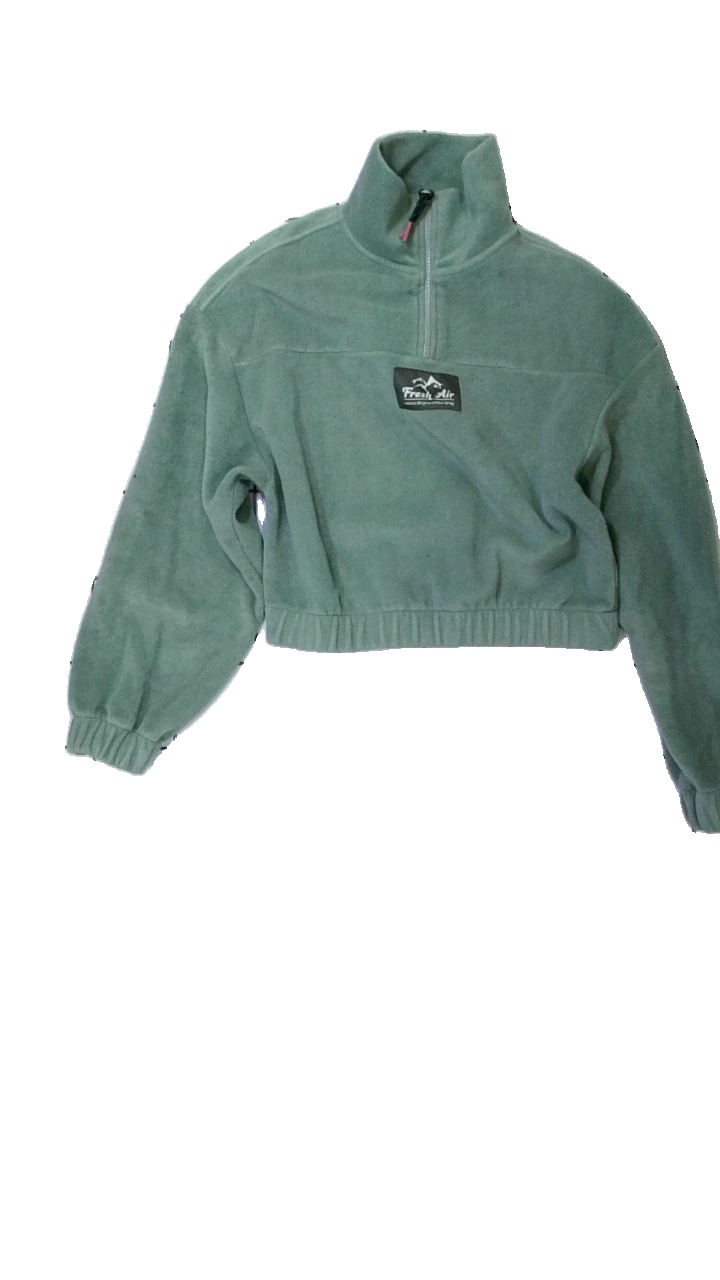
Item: Cardigan (Ladies)
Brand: Gina Tricot
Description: croppad fleece tröja med hög krage och dragkedja upptill, text fram
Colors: Green, Black, White
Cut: Turtle neck, Cropped
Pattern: Other
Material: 100% polyester
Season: All
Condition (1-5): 5
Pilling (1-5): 5
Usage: Reuse
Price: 50-100